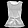
Label: Shirt